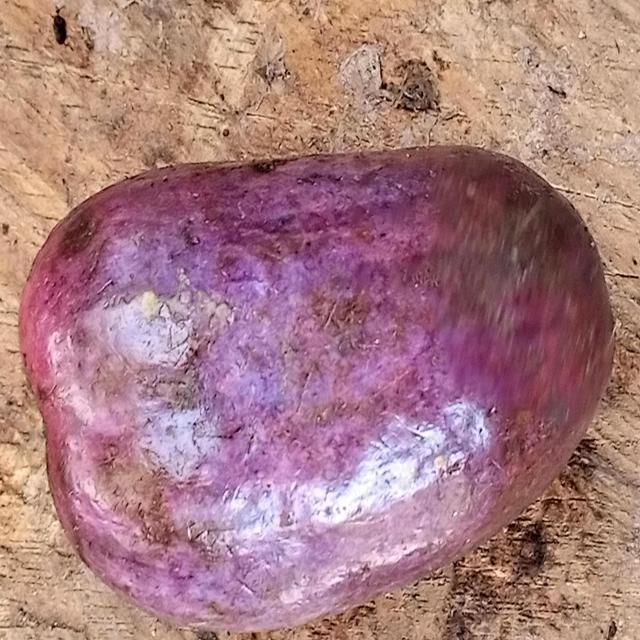
Plum grade: unripe